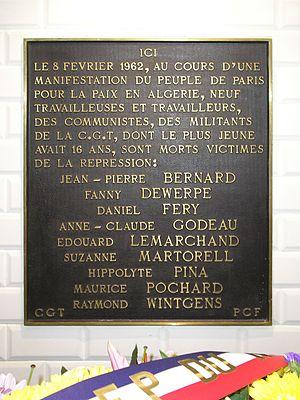
Plaque commémorative du massacre du 8 février 1962 au métro Charonne à Paris.
La ligne 9 du métro de Paris est une des seize lignes du réseau métropolitain de Paris. Elle relie la station Pont de Sèvres située à Boulogne-Billancourt, à l'ouest de Paris, seconde ville de la région pour sa population, à la station Mairie de Montreuil à Montreuil, deuxième commune la plus peuplée de la Seine-Saint-Denis après Saint-Denis, à l'est de la capitale. Cette ligne est une des plus longues et des plus fréquentées du réseau, avec 143 millions de voyageurs en 2018, ce qui la place en troisième position de l'ensemble des lignes de métro de la RATP, après la ligne 1 et la 4.
Le massacre du 17 octobre 1961 est la répression meurtrière, par la police française, d'une manifestation d'Algériens organisée à Paris par la fédération de France du FLN.
L'affaire de la station de métro Charonne est un cas de violence policière qui a eu lieu le 8 février 1962, dans la station de métro Charonne à Paris, à l'encontre de personnes manifestant contre l'Organisation armée secrète et la guerre d'Algérie.
Une plaque commémorative est généralement apposée sur un bâtiment, un monument, une façade, une fontaine, à l'intérieur d'une église, etc. Elle peut prendre la forme d'une pierre commémorative.